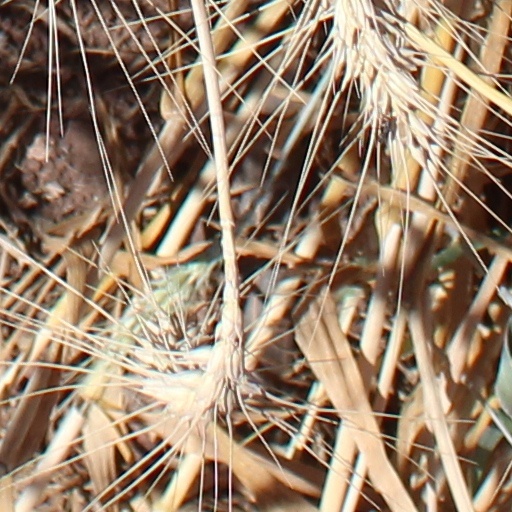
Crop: wheat